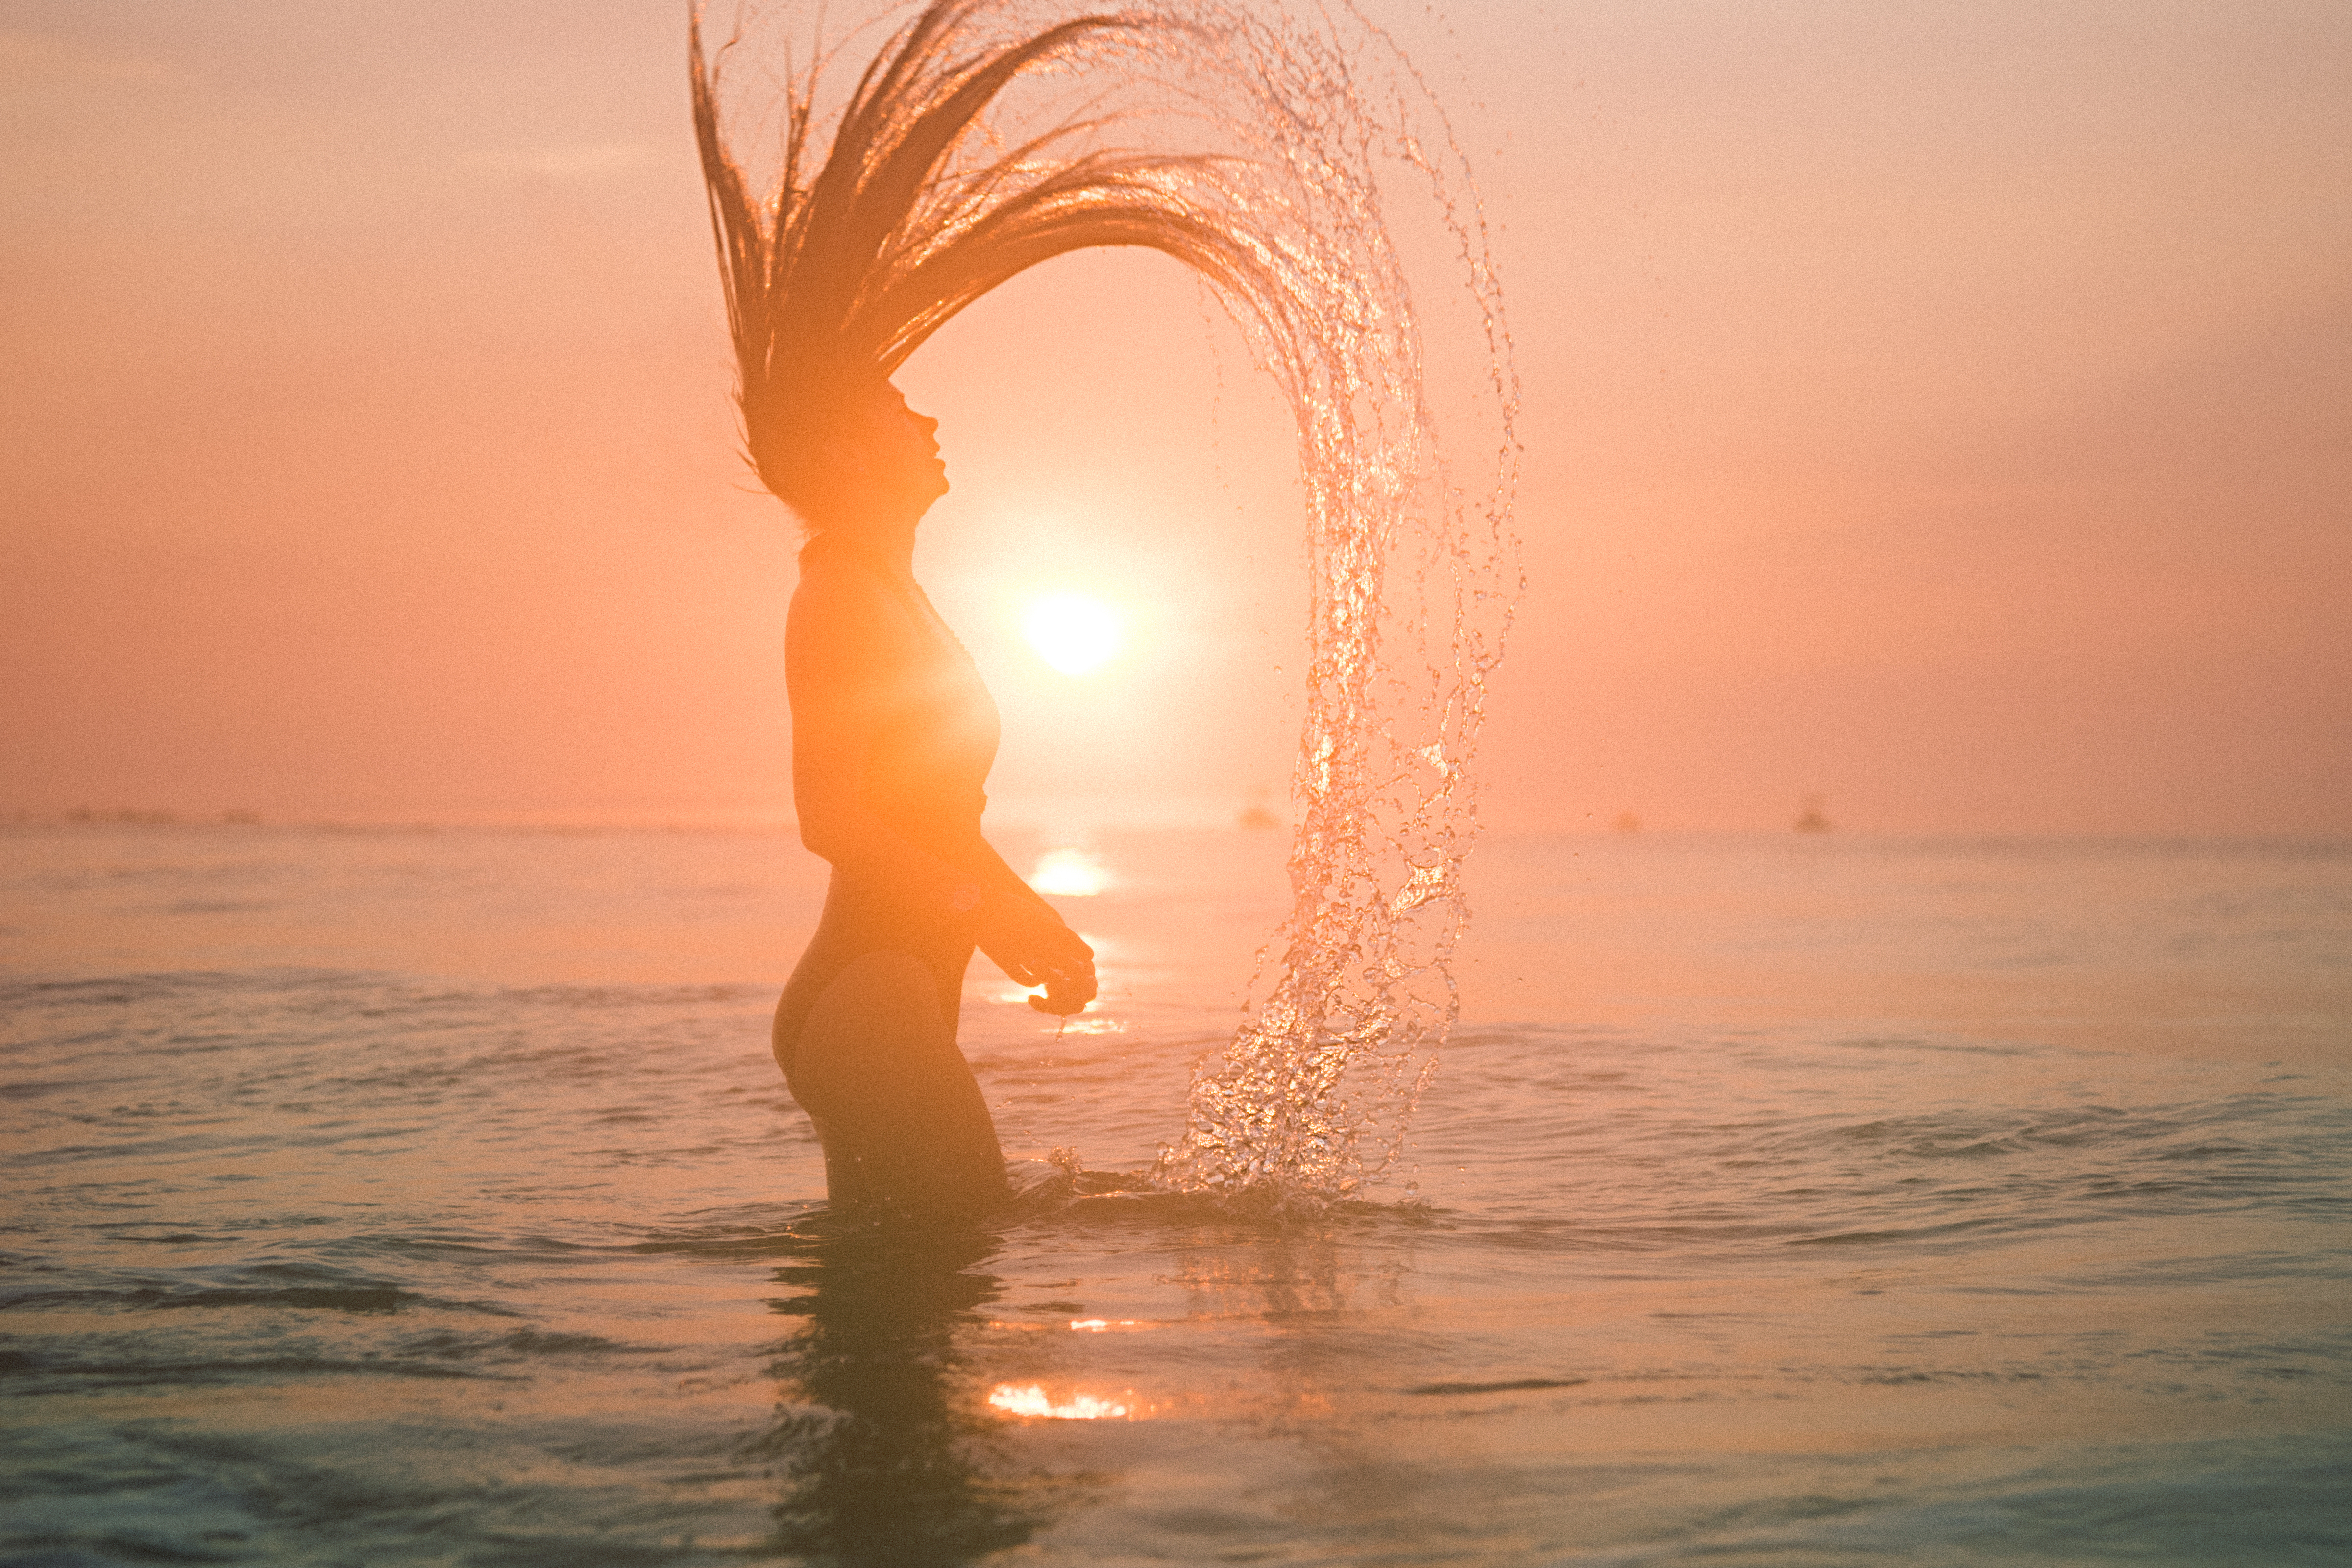
beach, sea, sand, ocean, horizon, silhouette, sun, hair, sunrise, sunset, sunlight, morning, wave, dawn, dusk, reflection, atmospheric phenomenon, wind wave